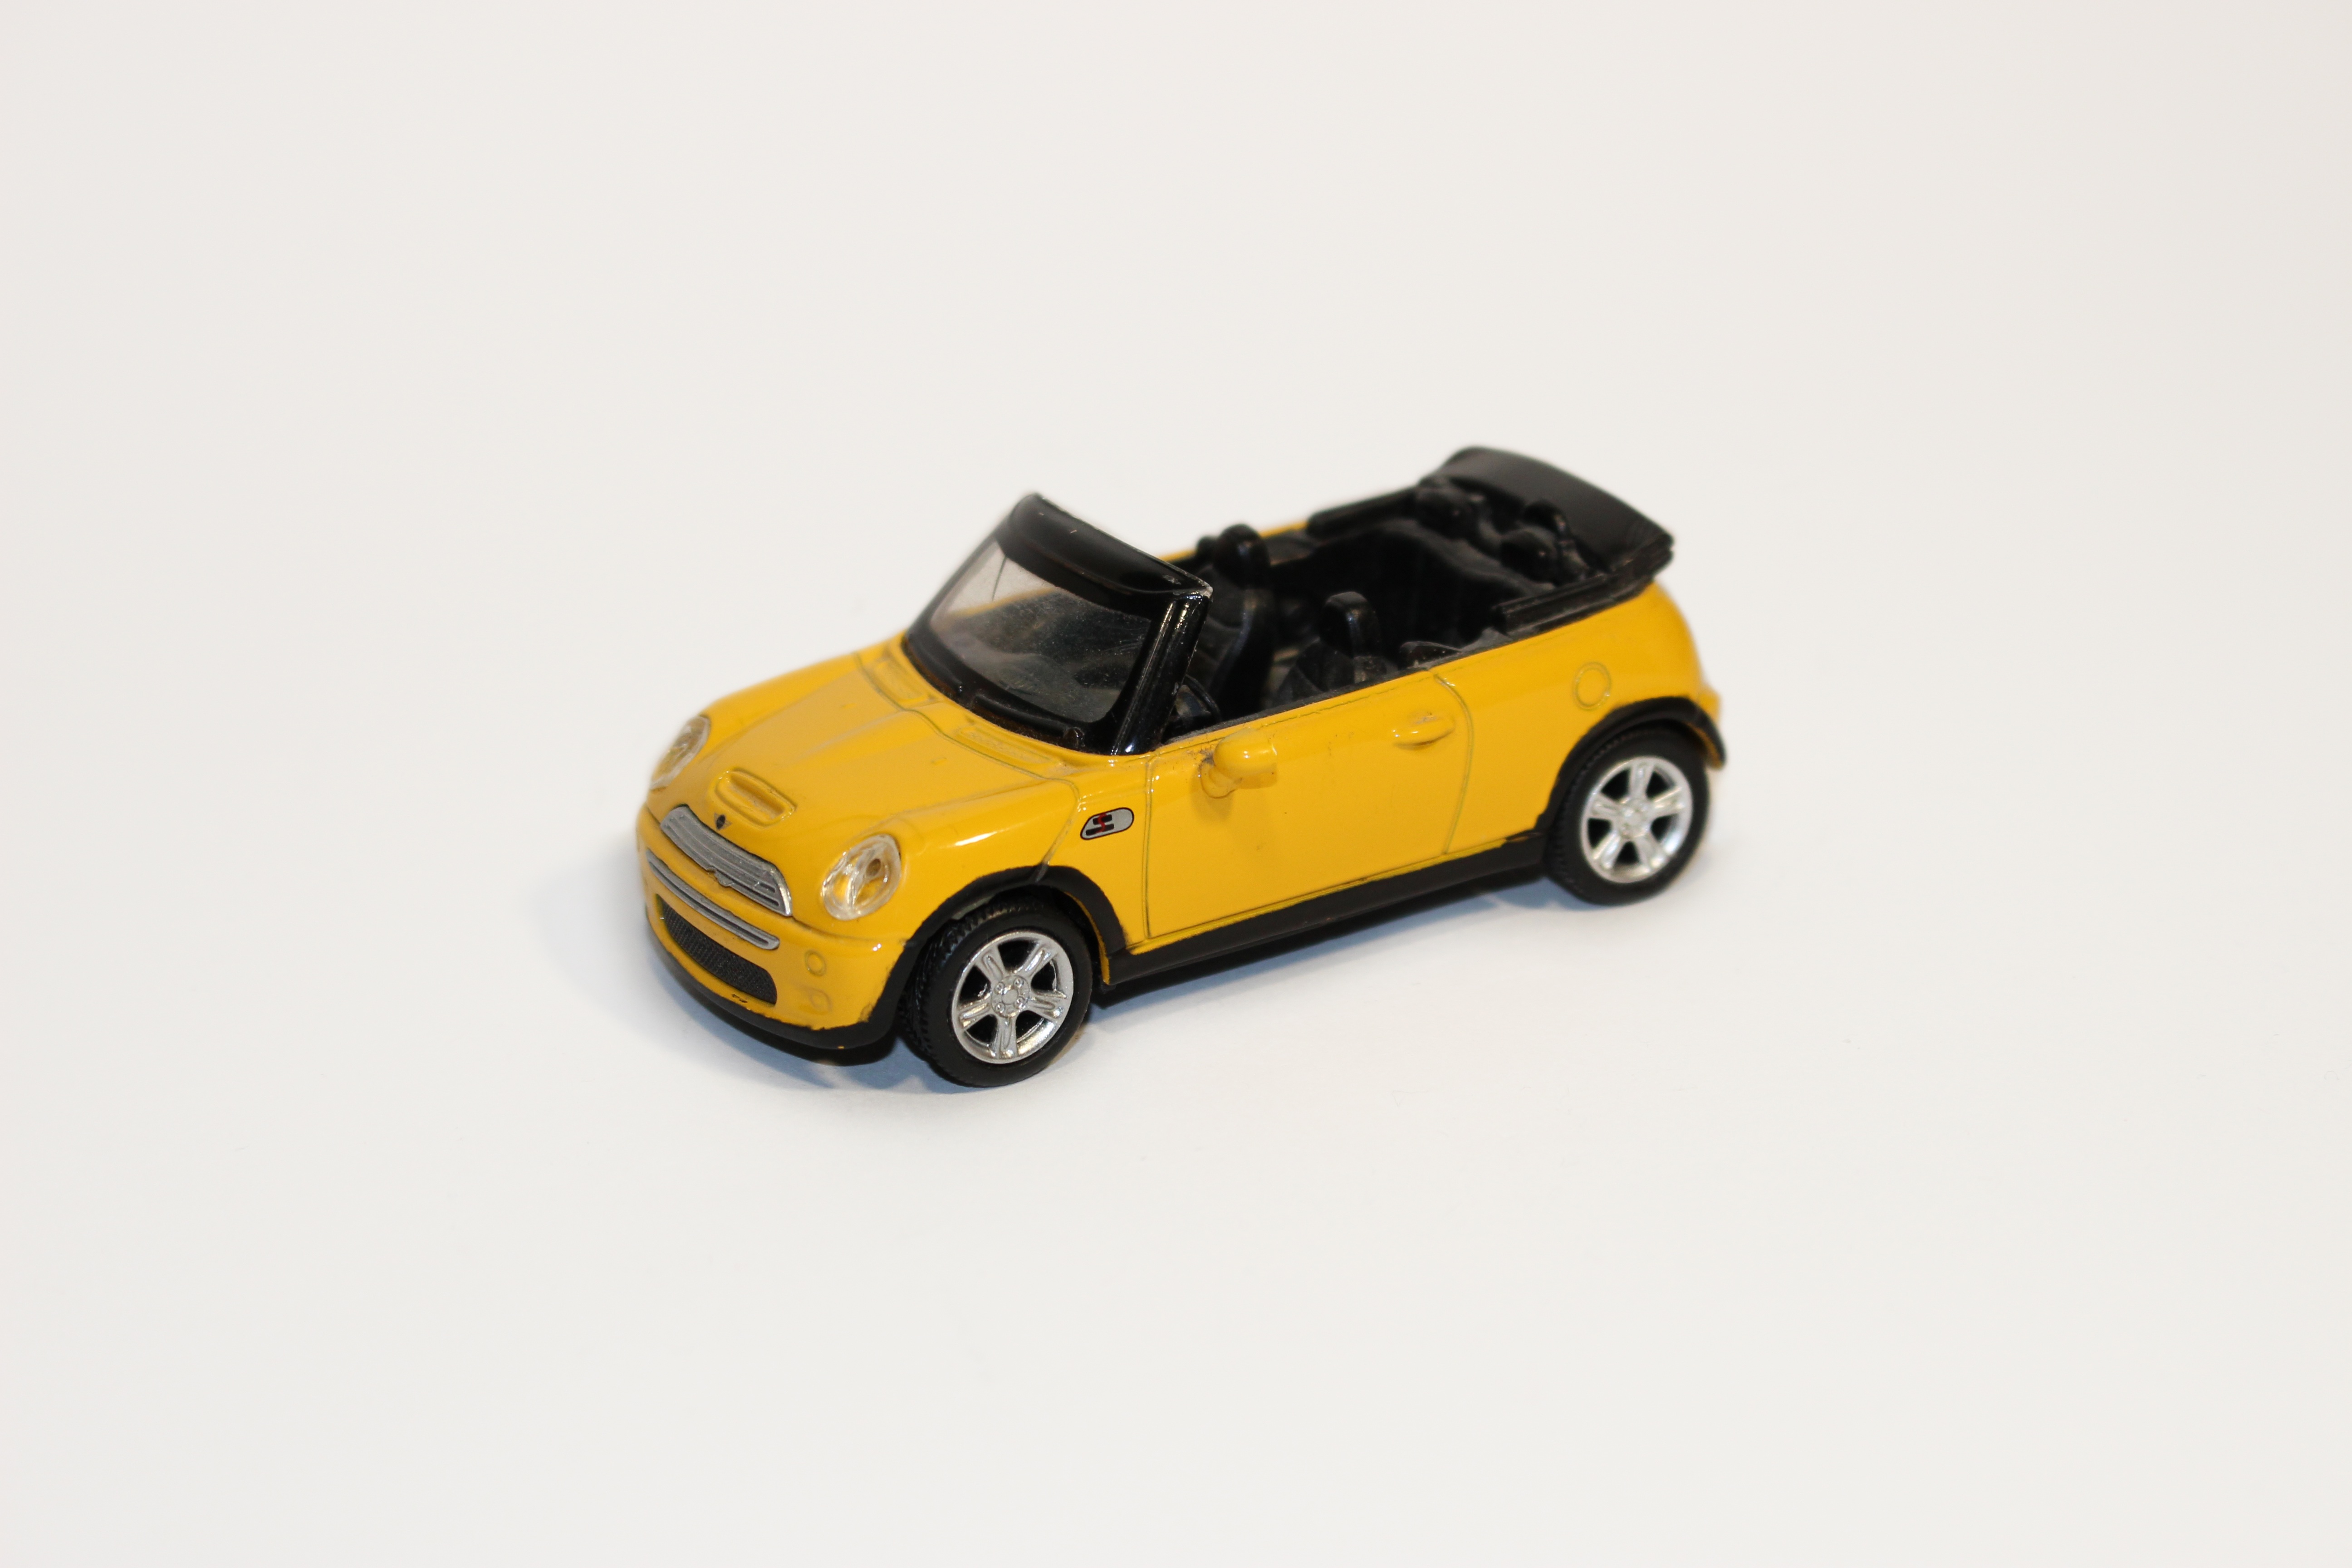
car, wheel, vehicle, macro, auto, toy, mini cooper, mini, maquette, minicooper, city car, model car, land vehicle, automobile make, automotive exterior, compact car, automotive design, subcompact car, compact sport utility vehicle, mini e